Asos

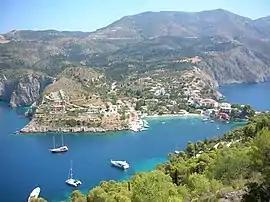
Asos as seen from the Assos Castle peninsula

Asos is a village on the west coast of the island of Cephalonia, Greece and is located 36km north of Argostoli. It is part of the municipal unit Erisos.